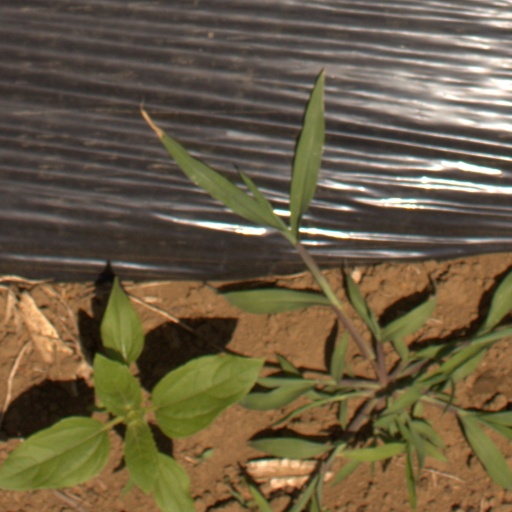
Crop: Jerusalem artichoke